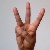
The image shows a hand gesture representing the letter 'W' in Indian Sign Language.